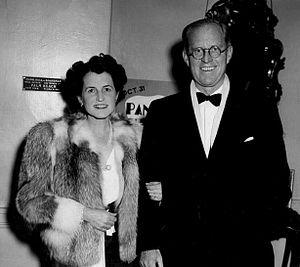
Rose Elizabeth Fitzgerald Kennedy était l'épouse de Joseph Patrick Kennedy et la mère du président John Fitzgerald Kennedy.